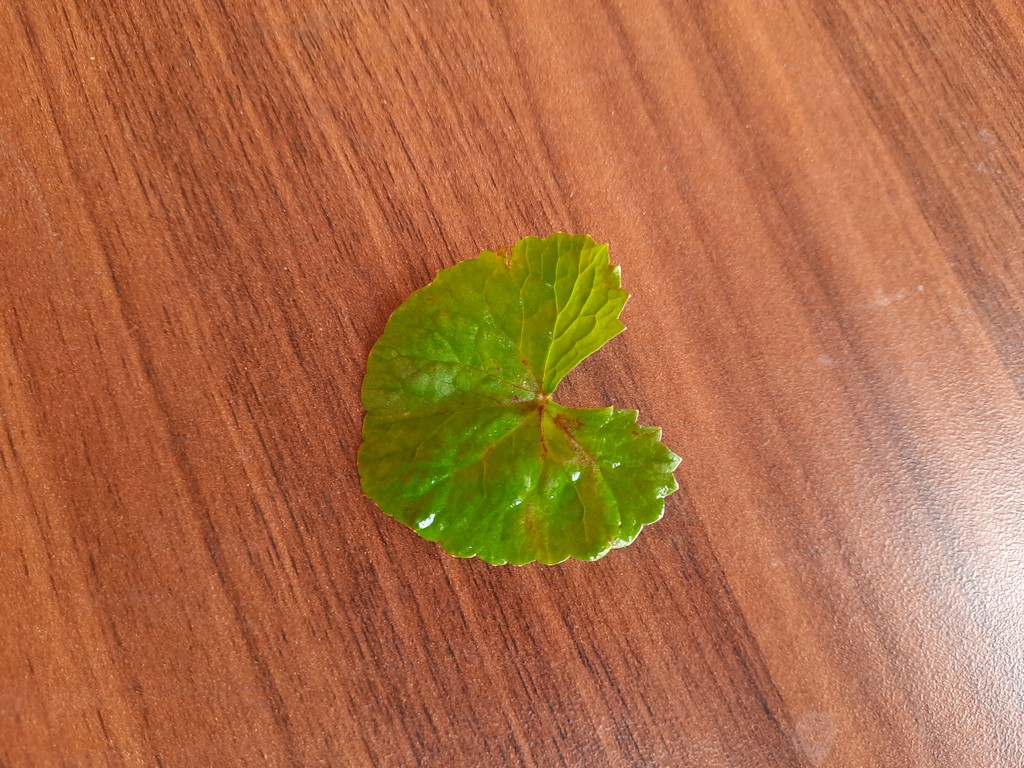
Label: Unhealthy